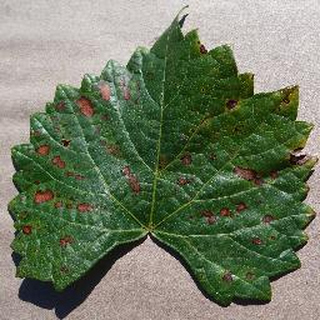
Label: grape_esca_black_measles